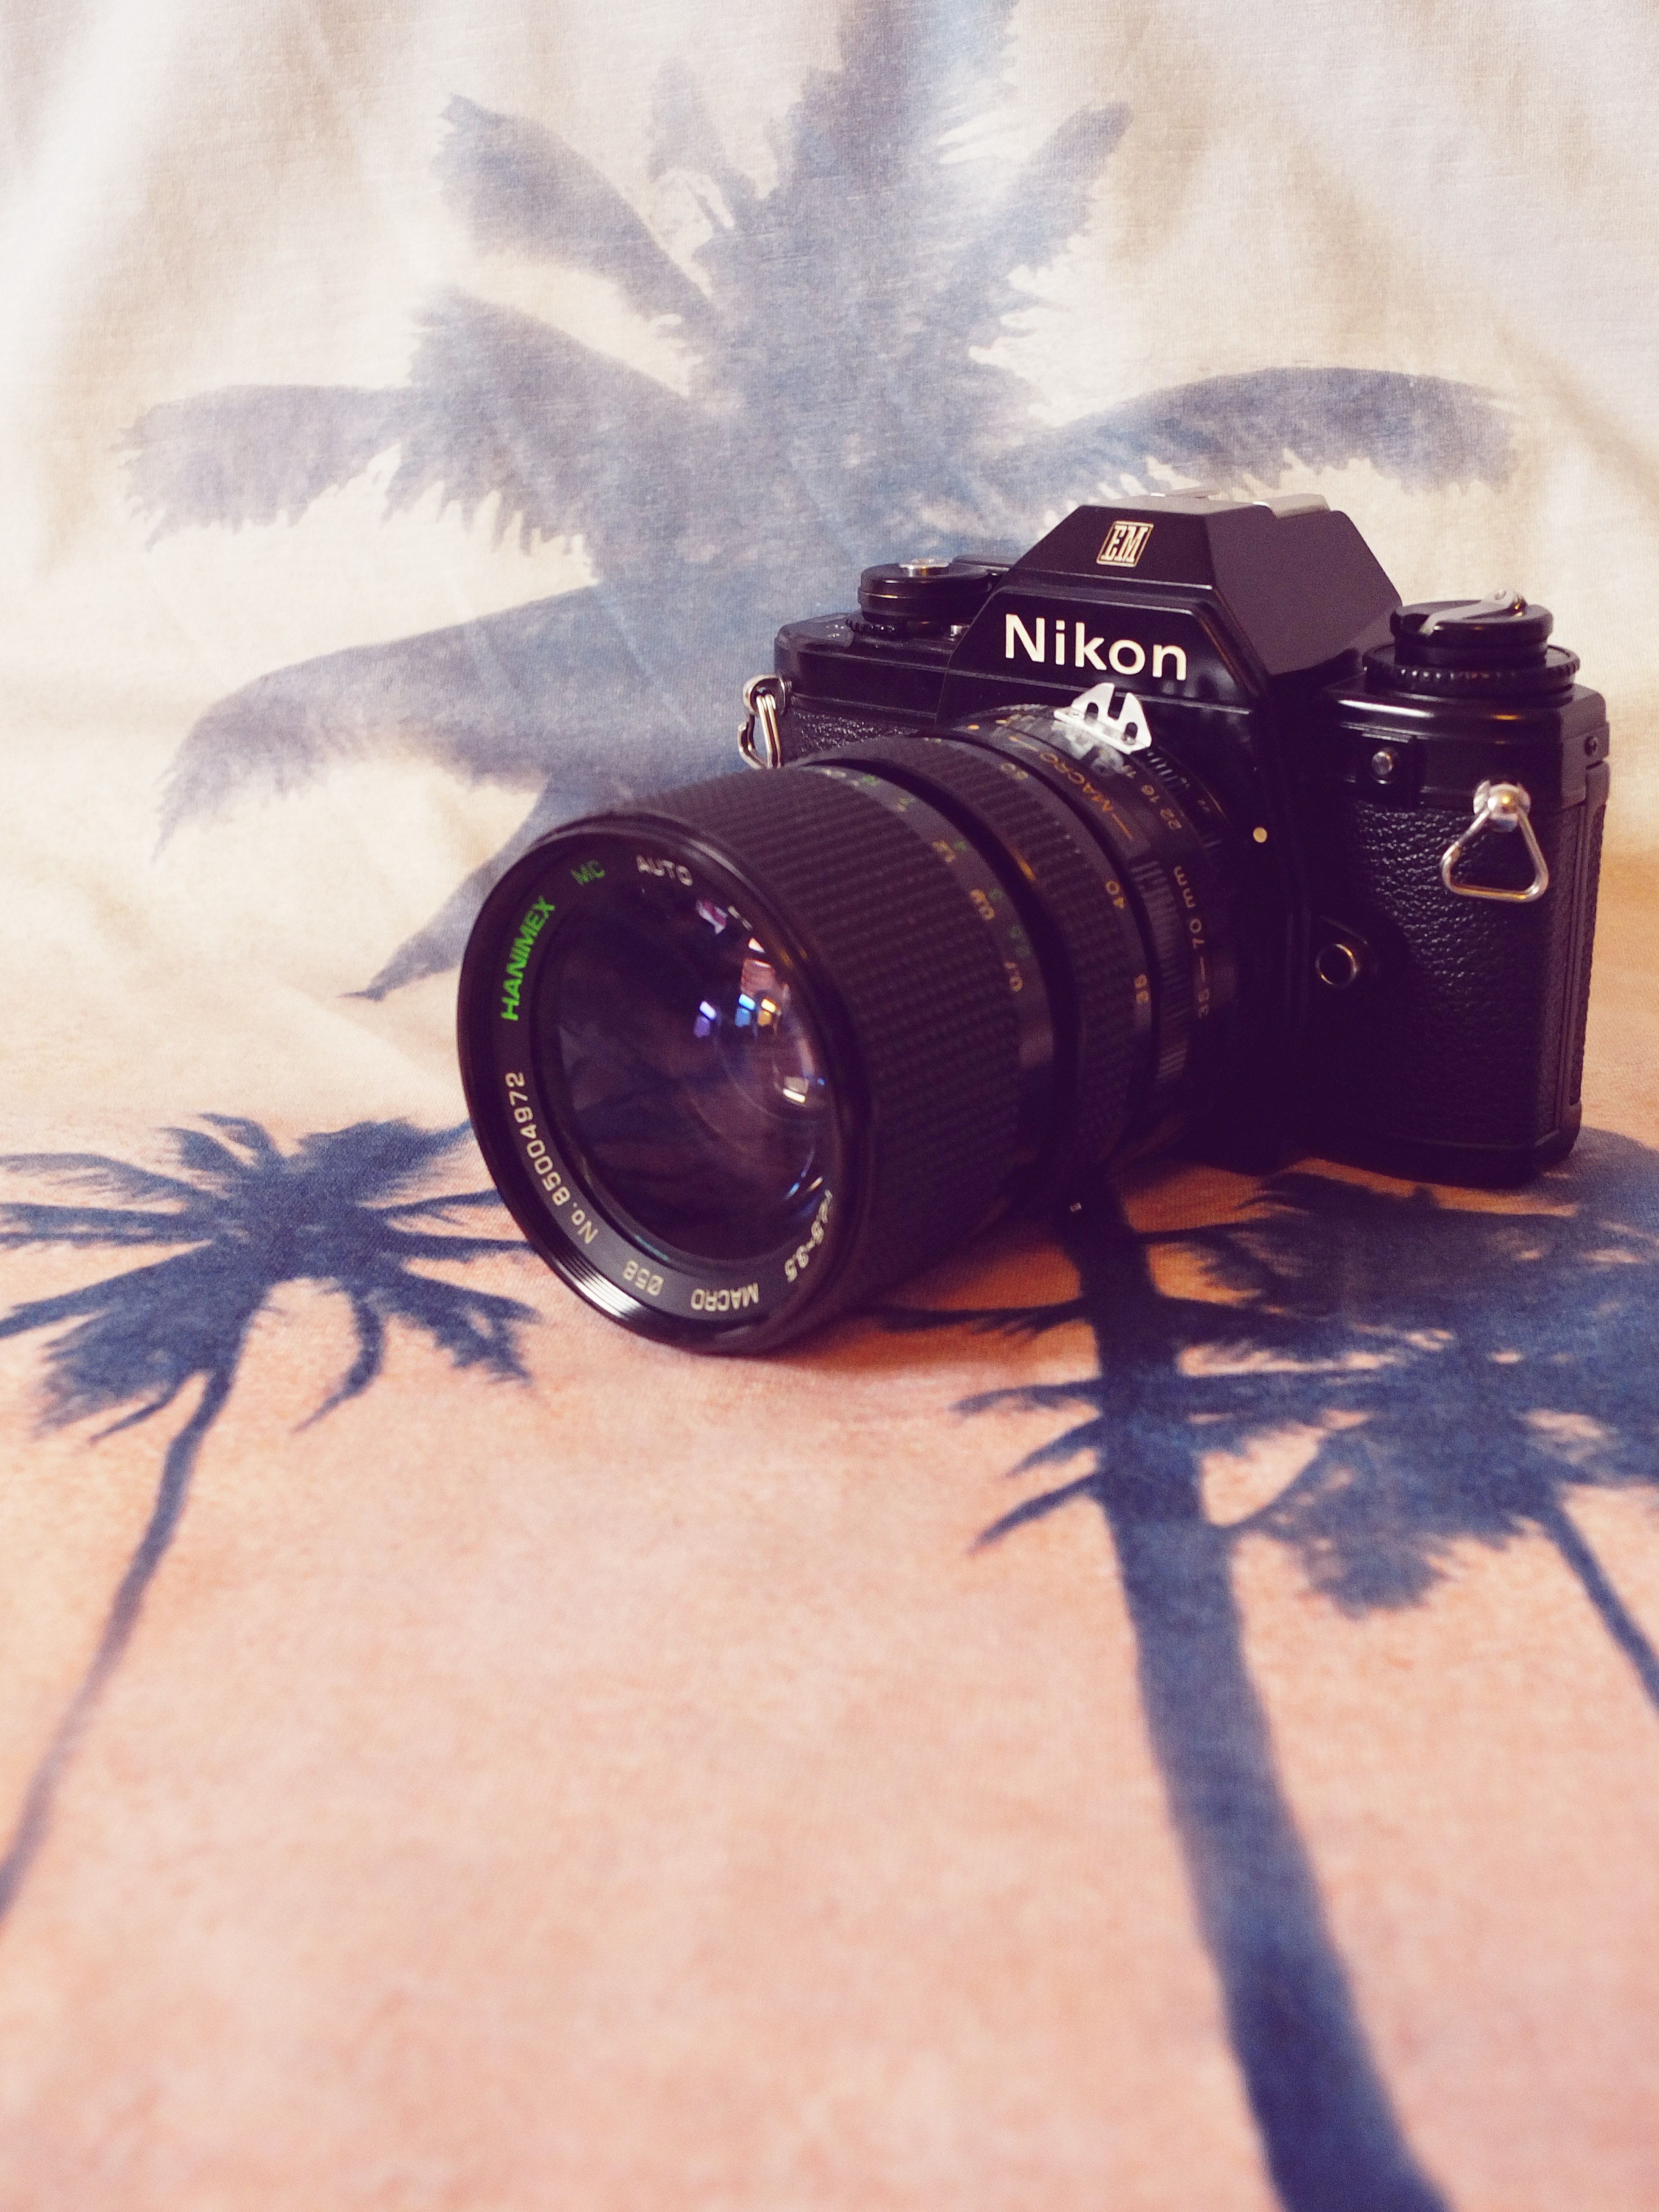
camera, photography, vintage, retro, film, summer, analog, lens, color, nikon, black, photographic equipment, hipster, close up, brand, reflex camera, digital camera, photograph, image, slr camera, summer holiday, digital slr, single lens reflex camera, cameras optics, mirrorless interchangeable lens camera